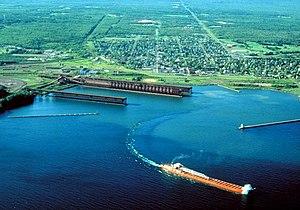
Le phare du brise-lames de Two Harbors, est un phare du lac Supérieur situé à l'extrémité du brise-lames de Two Harbors, dans le comté de Lake, Minnesota.
La ville de Two Harbors est le siège du comté de Lake, dans l’État du Minnesota, aux États-Unis. Lors du recensement de 2010, elle comptait 3 745 habitants.